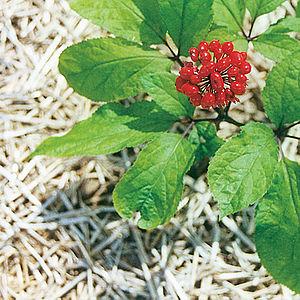
Le ginseng est une plante vivace qui appartient au genre Panax de la famille des Araliaceae. Environ dix espèces de ginseng sont cultivées à travers le monde, les espèces les plus connues sont Panax ginseng C.A. Meyer, originaire d'Asie du Nord-Est, et Panax quinquefolium. La racine du ginseng est réputée pour ses propriétés pharmaceutiques, mais est aussi utilisée comme aliment classique. Le nom générique « Panax » vient des mots grecs Pan, qui signifie « tout », et Akos qui veut dire « remède ». Panax désigne donc le remède universel. Le ginseng est une base essentielle de la pharmacopée asiatique et sa renommée est proverbiale en Asie.